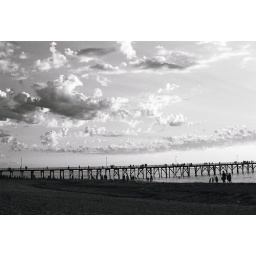
sunset in black and white